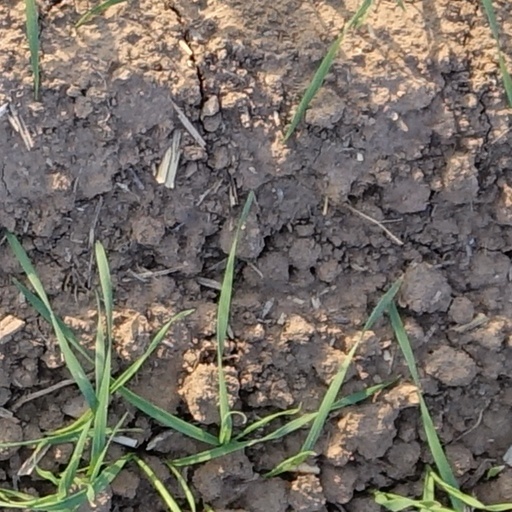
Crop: wheat